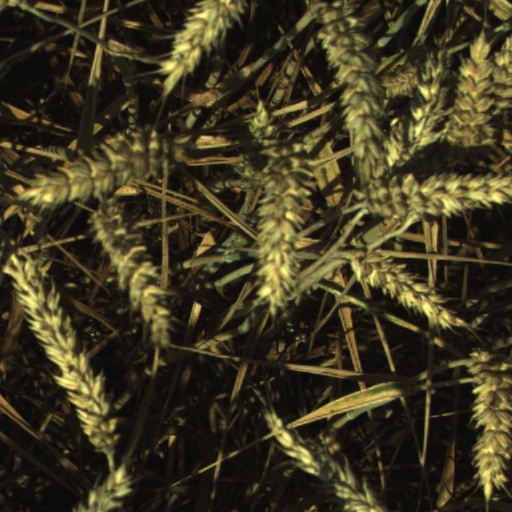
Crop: wheat